Eduard Rappoldi

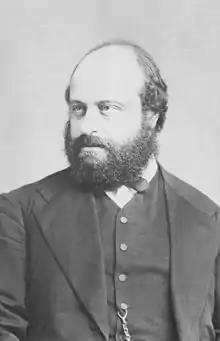

Eduard Rappoldi, real name Eduard Rappold (21 February 1839 – 16 May 1903) was an Austrian violinist and composer.